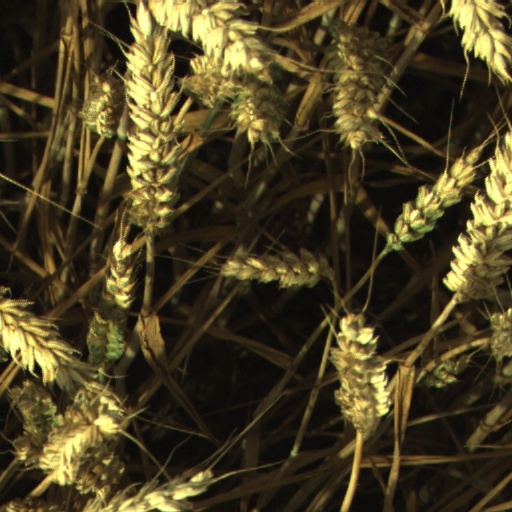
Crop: wheat